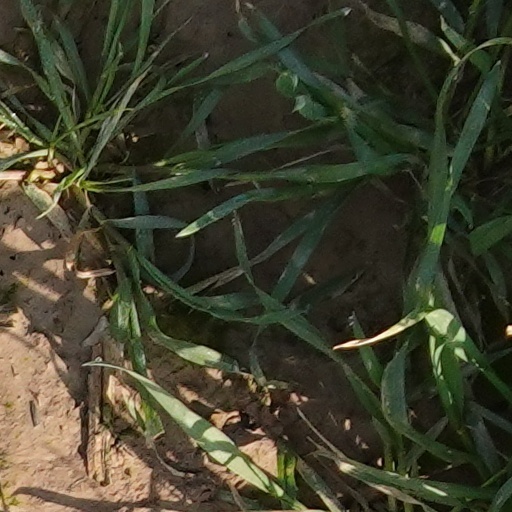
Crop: wheat